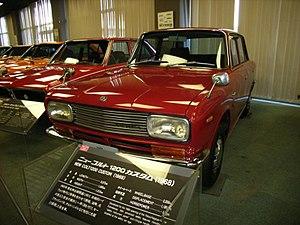
La Mitsubishi Colt est une automobile produite par Mitsubishi Motors sous 6 générations, de 1962 à 1971 pour les Colt 600 à 1500 et de 1978 à 2012 pour les Mirage japonaises. Fin 2012, elle est remplacée par la Space Star reprenant le nom d'un monospace ayant existé entre 1998 et 2005.